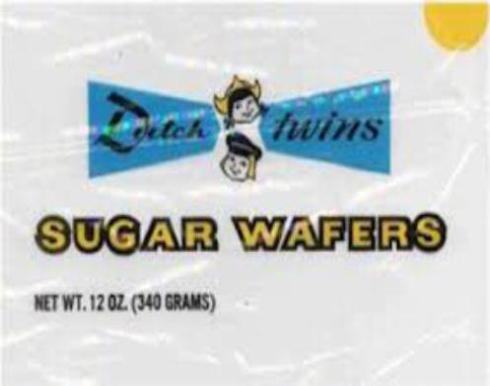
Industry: Food